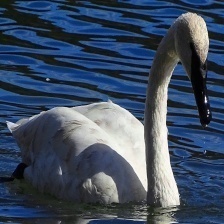
Species: TRUMPTER SWAN
Scientific name: CYGNUS BUCCINATOR
ImageNet parent category: black_swan